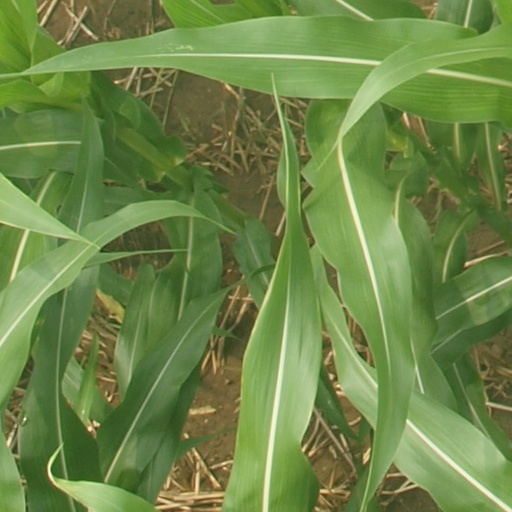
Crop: maize; corn